Henson Park

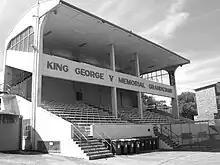
King George v Memorial Grandstand

Since 1937, the ground has been primarily known as the home of the Newtown Rugby League Football Club nicknamed "The Bluebags", today known as the Newtown Jets. The Jets played in the New South Wales Rugby League premiership, a forerunner to the National Rugby League, until 1983 when they were dropped from the competition for financial reasons. However the club was re-established as a senior club in 1990 and returned to play at the ground. The Jets compete in the NSW Cup and were the feeder team for National Rugby League side the Sydney Roosters until the end of the 2014 season after the Roosters announced they were ending a nine-year relationship with the club.